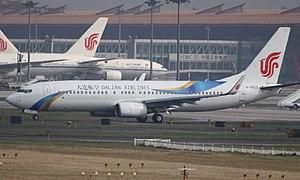
Dalian Airlines Co Ltd est une compagnie aérienne basée à l'Aéroport international de Dalian, à Dalian, en Chine. Elle est détenue à 80 % par Air China, et à 20 % par la Dalian Baoshui Zhengtong Co. La compagnie aérienne propose des vols commerciaux de passagers ainsi des vols cargos. Elle démarre ses opérations le 31 décembre 2011.